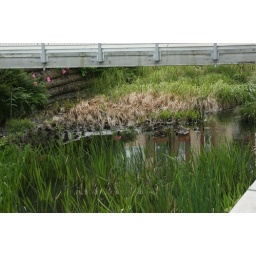
Thornton Creek water under bridge